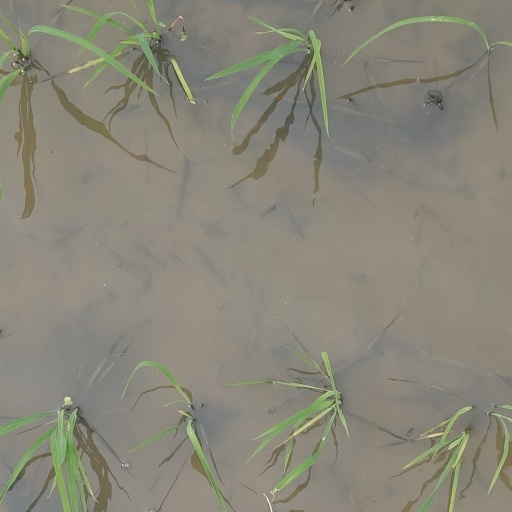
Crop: rice